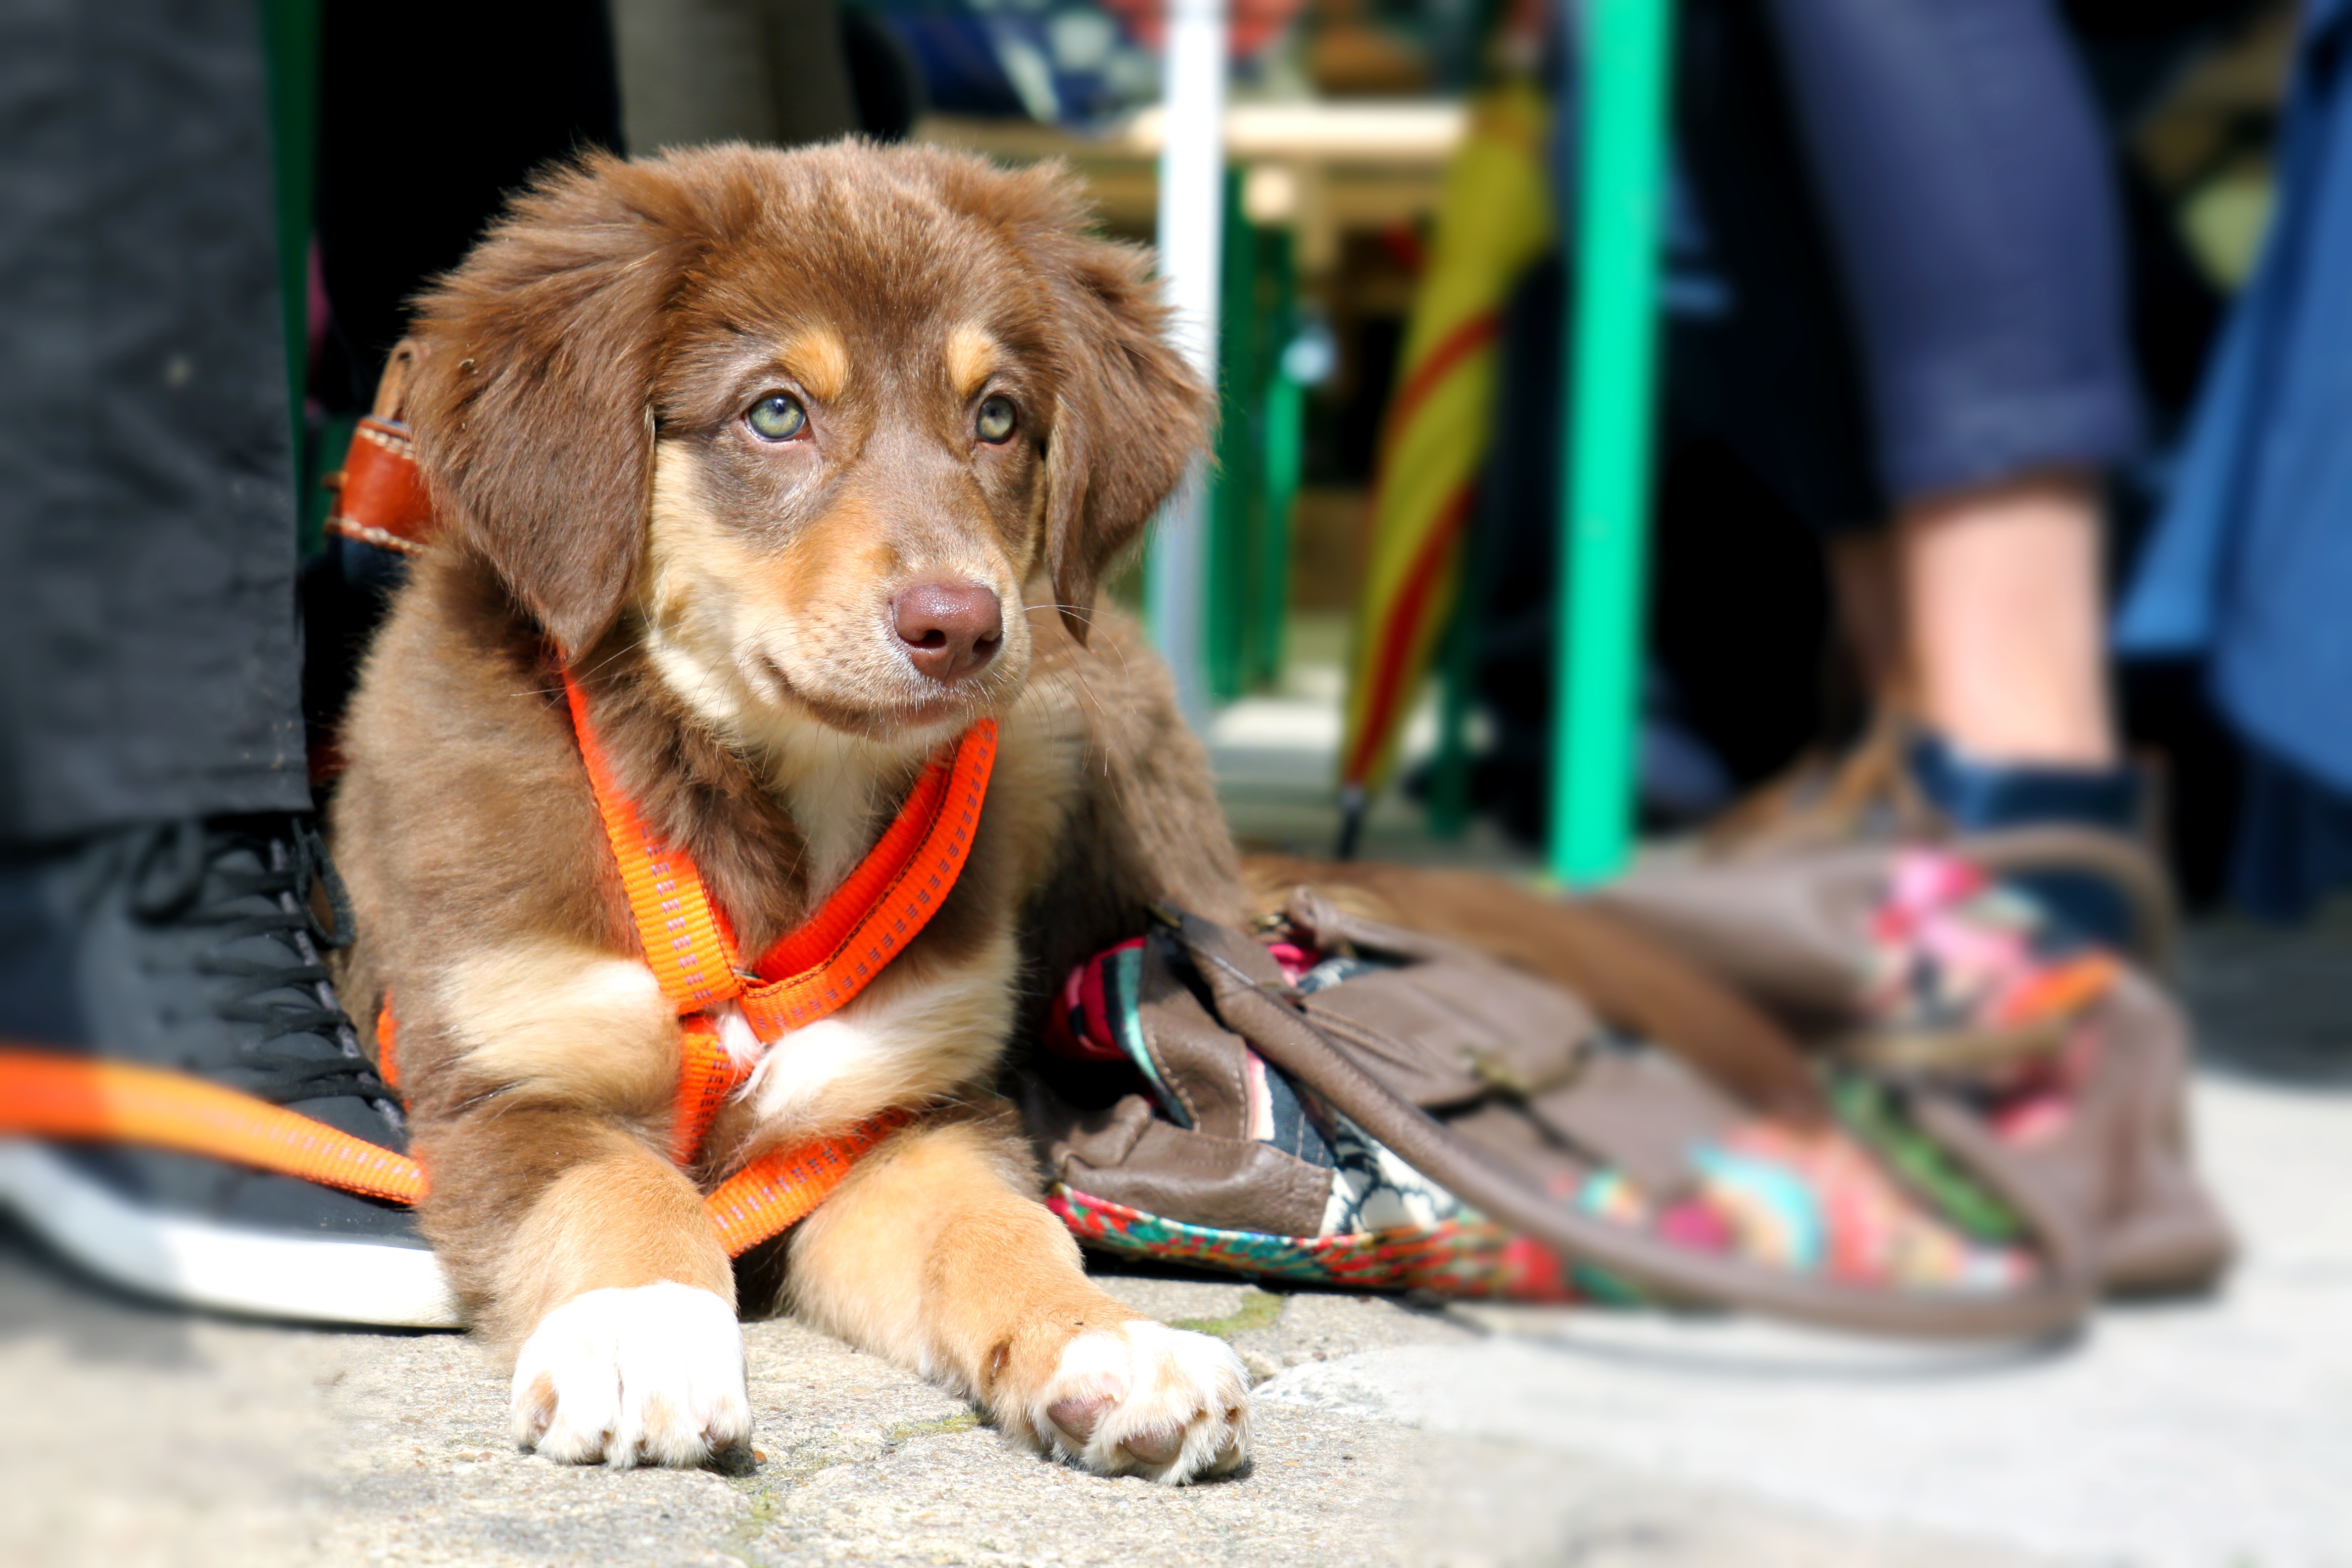
puppy, dog, animal, pet, fur, young, fluffy, mammal, friend, husky, nose, eyes, snout, hybrid, head, good, attention, dog head, animal portrait, light brown, dog snout, dog leash, dog like mammal, nova scotia duck tolling retriever